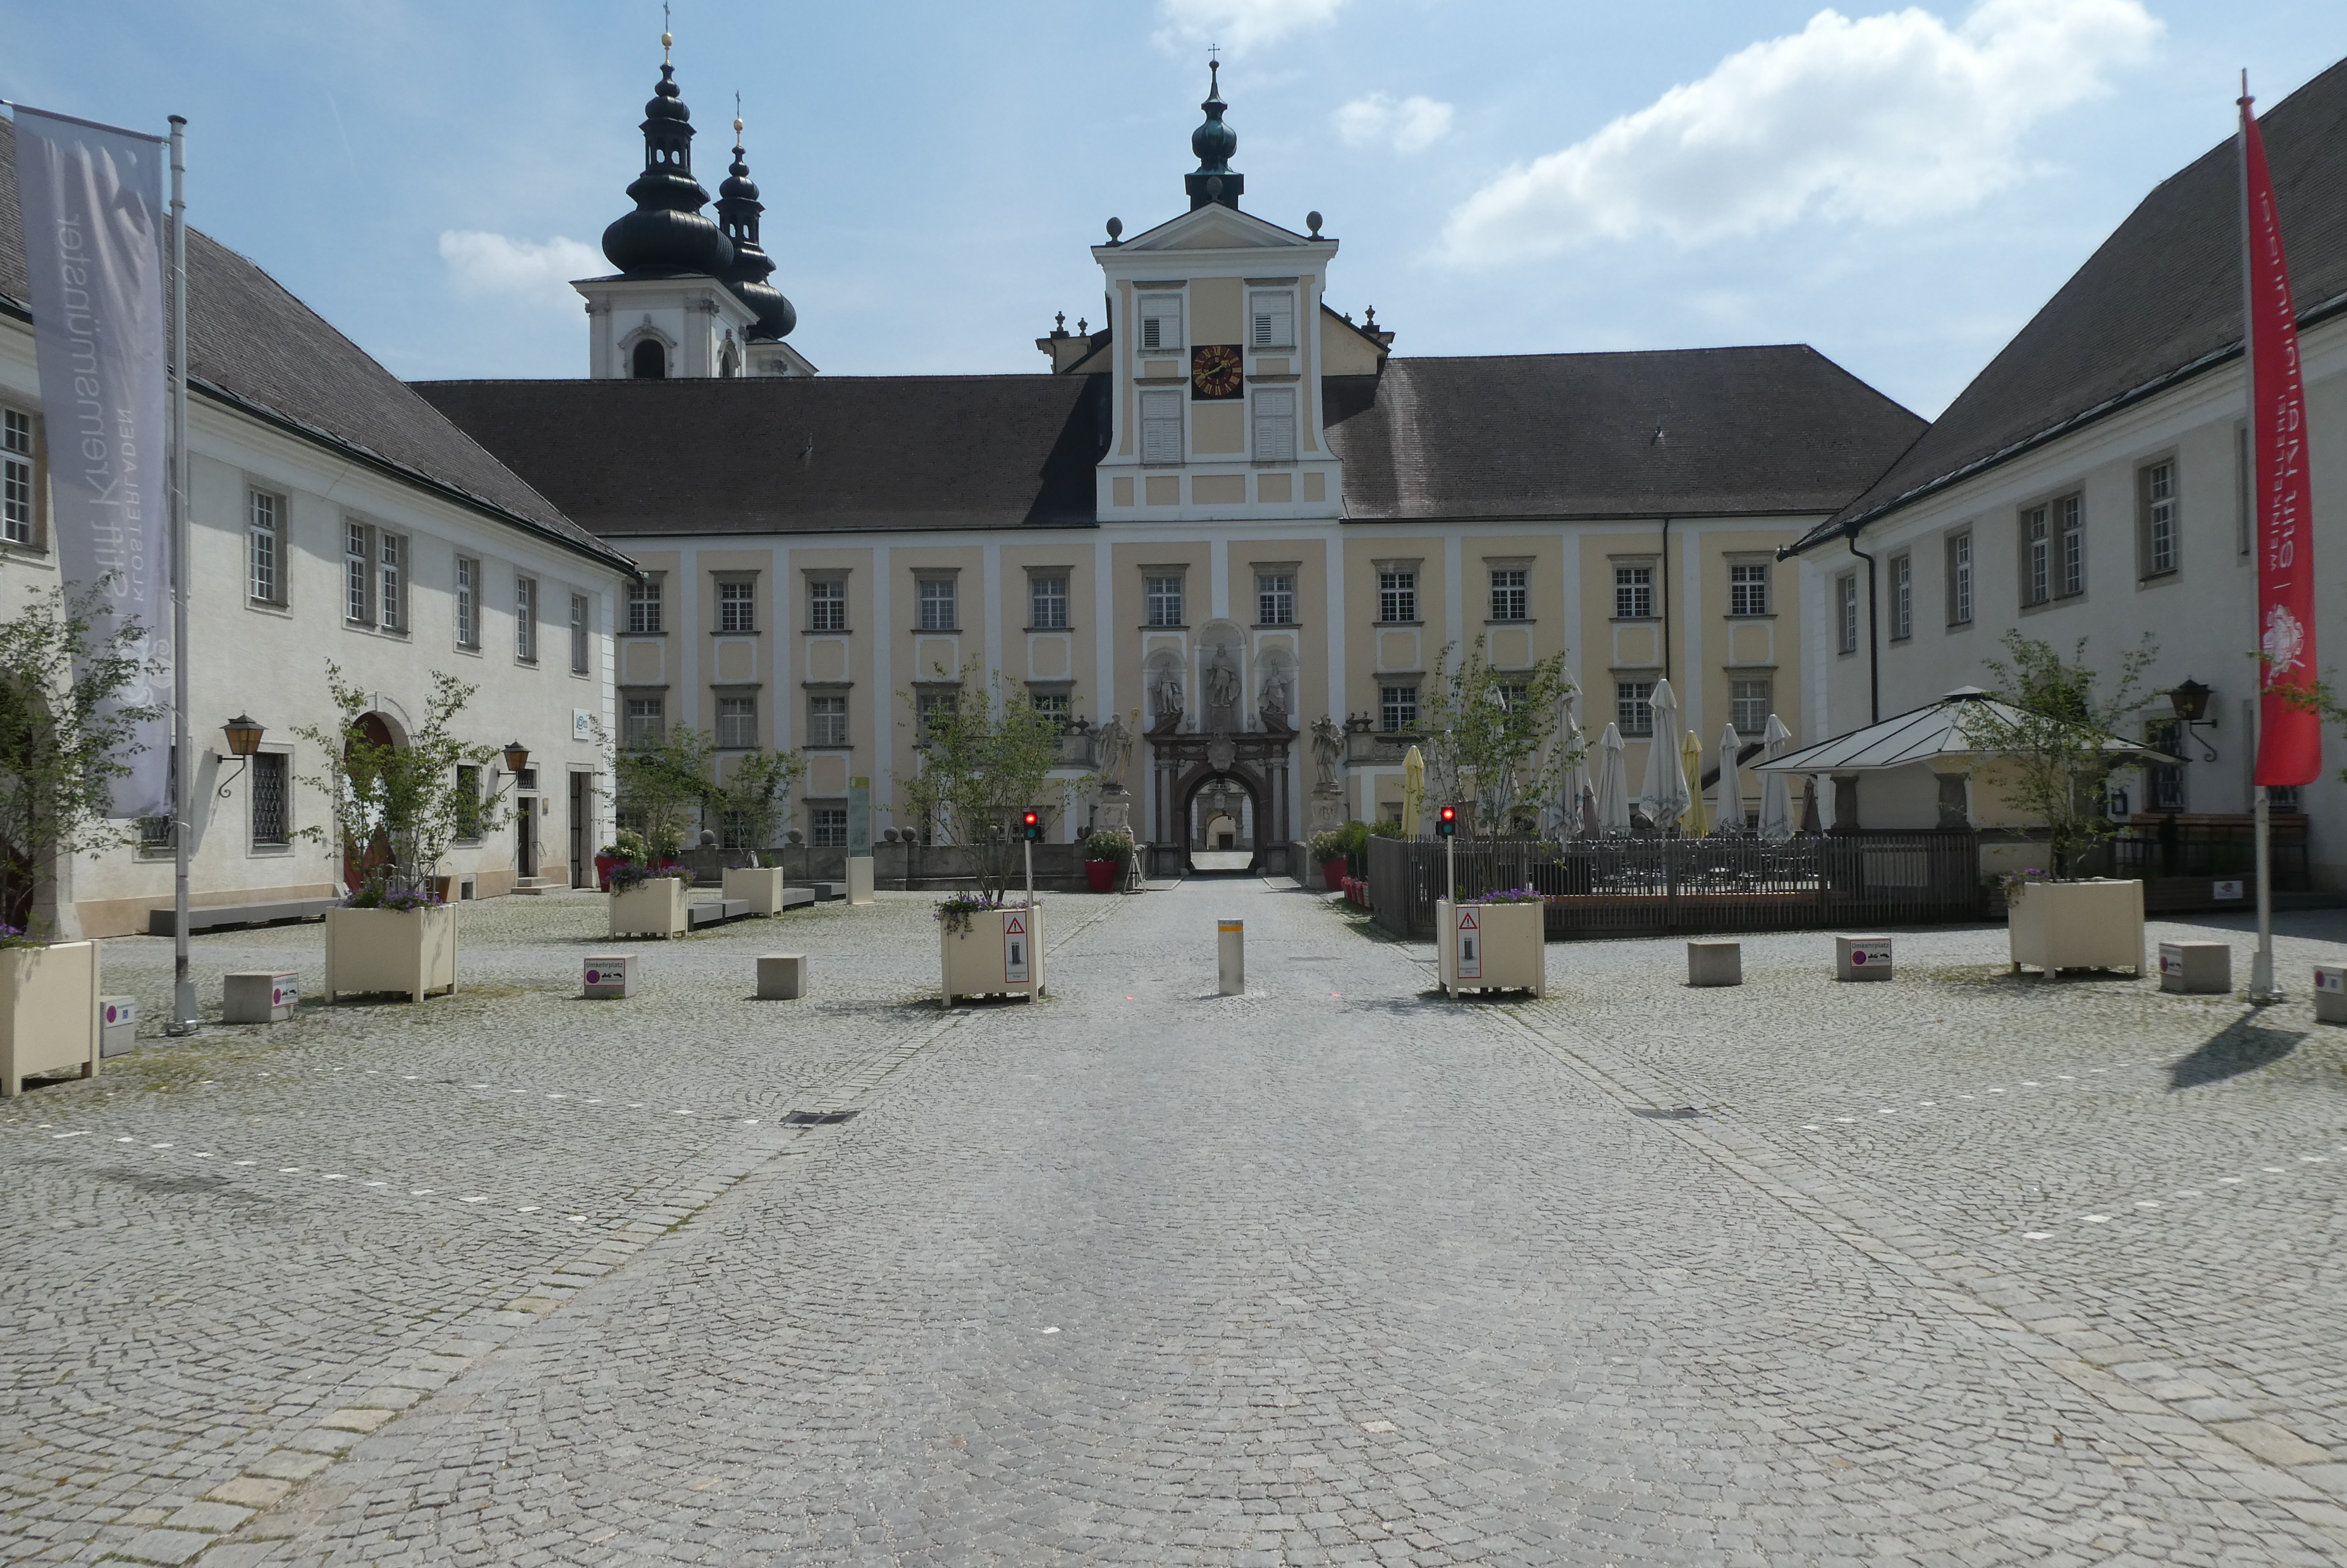
monastery, Kremsmunster, city, buildings, architecture, austria, town, building, public space, town square, human settlement, plaza, chateau, tourism, facade, street, courtyard, road surface, estate, vacation, palace, house, church, convent, castle